Tonga at the 2008 Summer Olympics

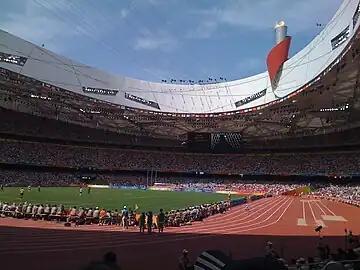
The Beijing National Stadium, where Po'uhila and Tohi competed in their events

Aisea Tohi represented Tonga at the Beijing Olympics in track and field. Born on Tonga's main island of Tongatapu in the settlement of Tofua, attended the Beijing Olympics at 21 years old, participating in the men's 100 meters dash. Tohi had not previously competed in any Olympic games. During the course of his event's qualification round, which took place on August 14, Tohi was placed in the second heat against seven other athletes. He finished the race in 11.17 seconds, placing seventh in his heat ahead of Roman William Cress from the Marshall Islands (11.18 seconds) and behind Béranger Bosse of the Central African Republic (10.51 seconds). The leaders of Tohi's heat included Jamaica's Asafa Powell (10.16 seconds) as well as Kim Collins of Saint Kitts and Nevis (10.17 seconds). Of the 80 athletes participating in the qualification round, Tohi placed 71st. He did not advance to later rounds.